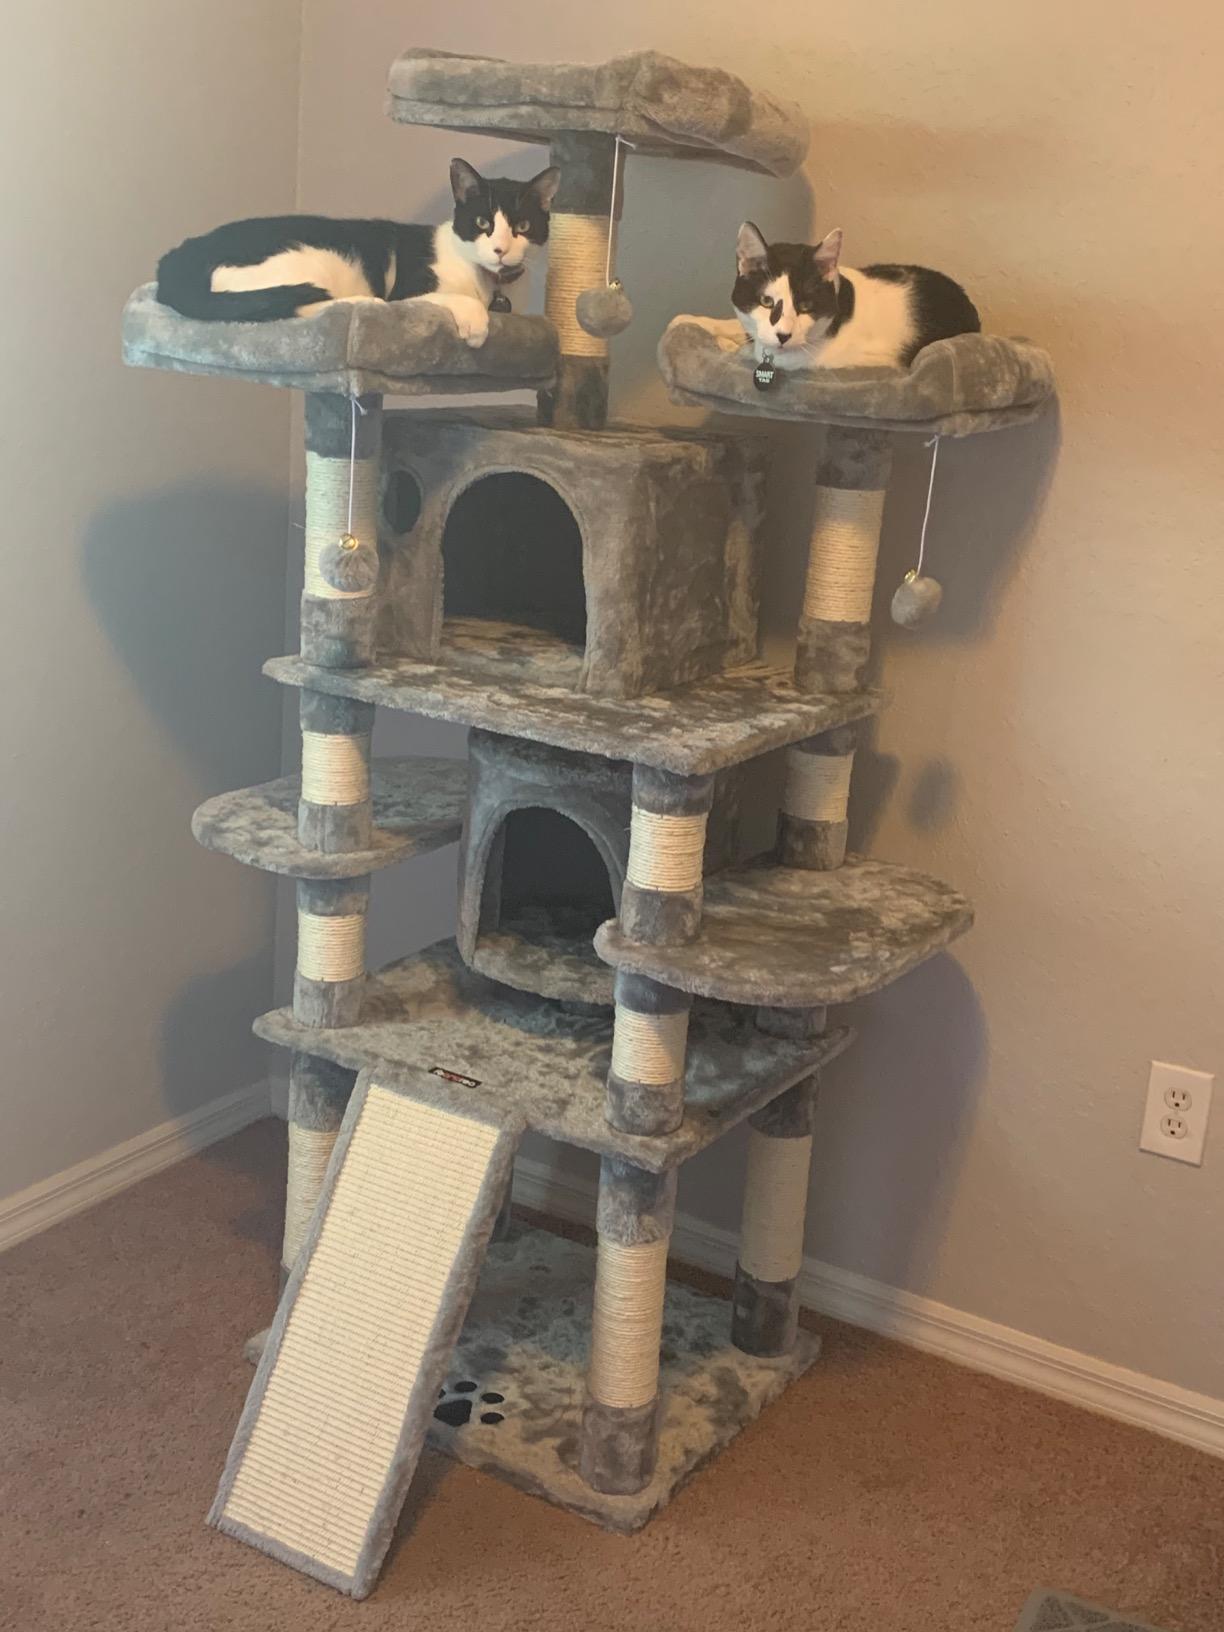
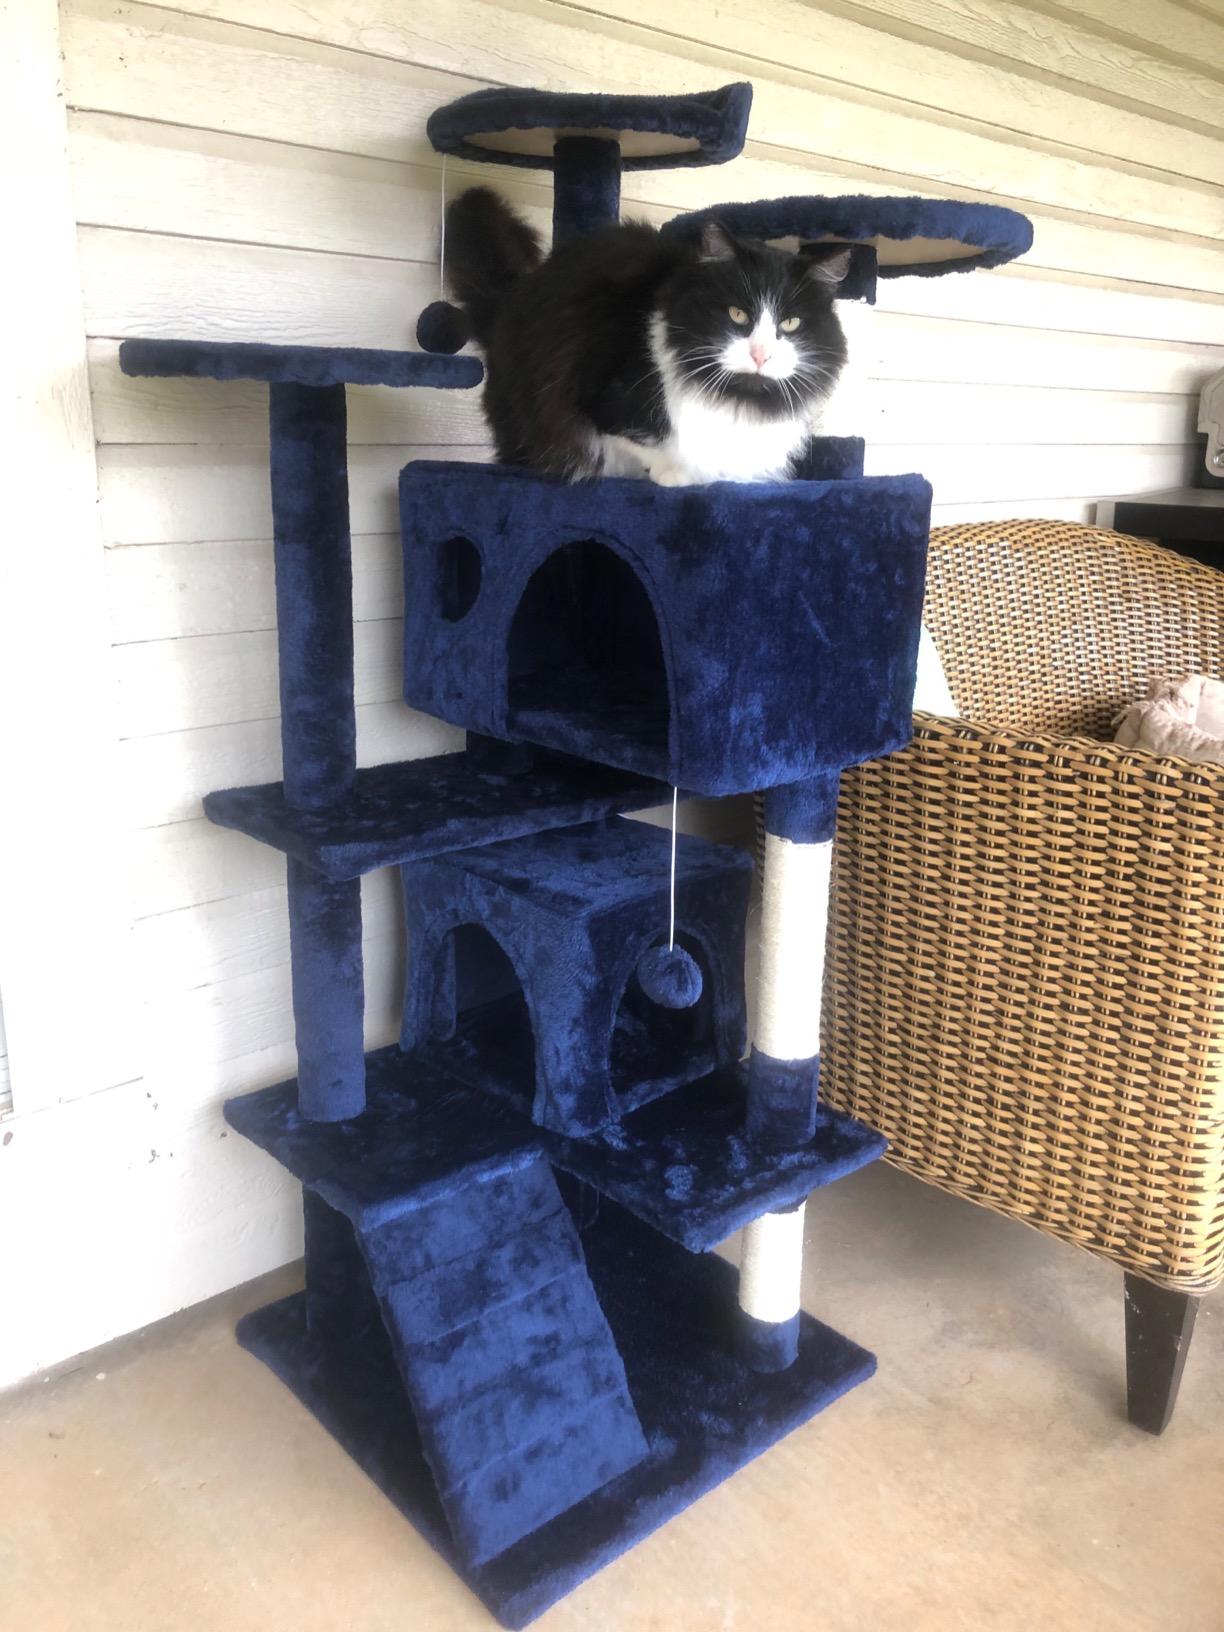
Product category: items_cat tree
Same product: no